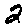
Label: 2